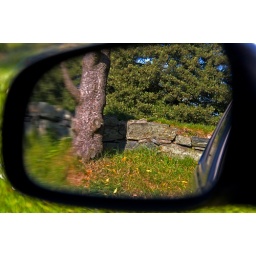
View in my left car mirror